Patty Stair

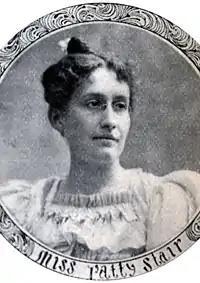
Patty Stair

Patty Stair was born in Cleveland, Ohio, the niece of tenor Edwin Stair. She studied with music teachers including Franklin Bassett and at Hathaway Brown school for girls. She taught organ at the Cleveland Conservatory of Music from about 1889 to 1921 and served as organist for several churches in the Cleveland area.